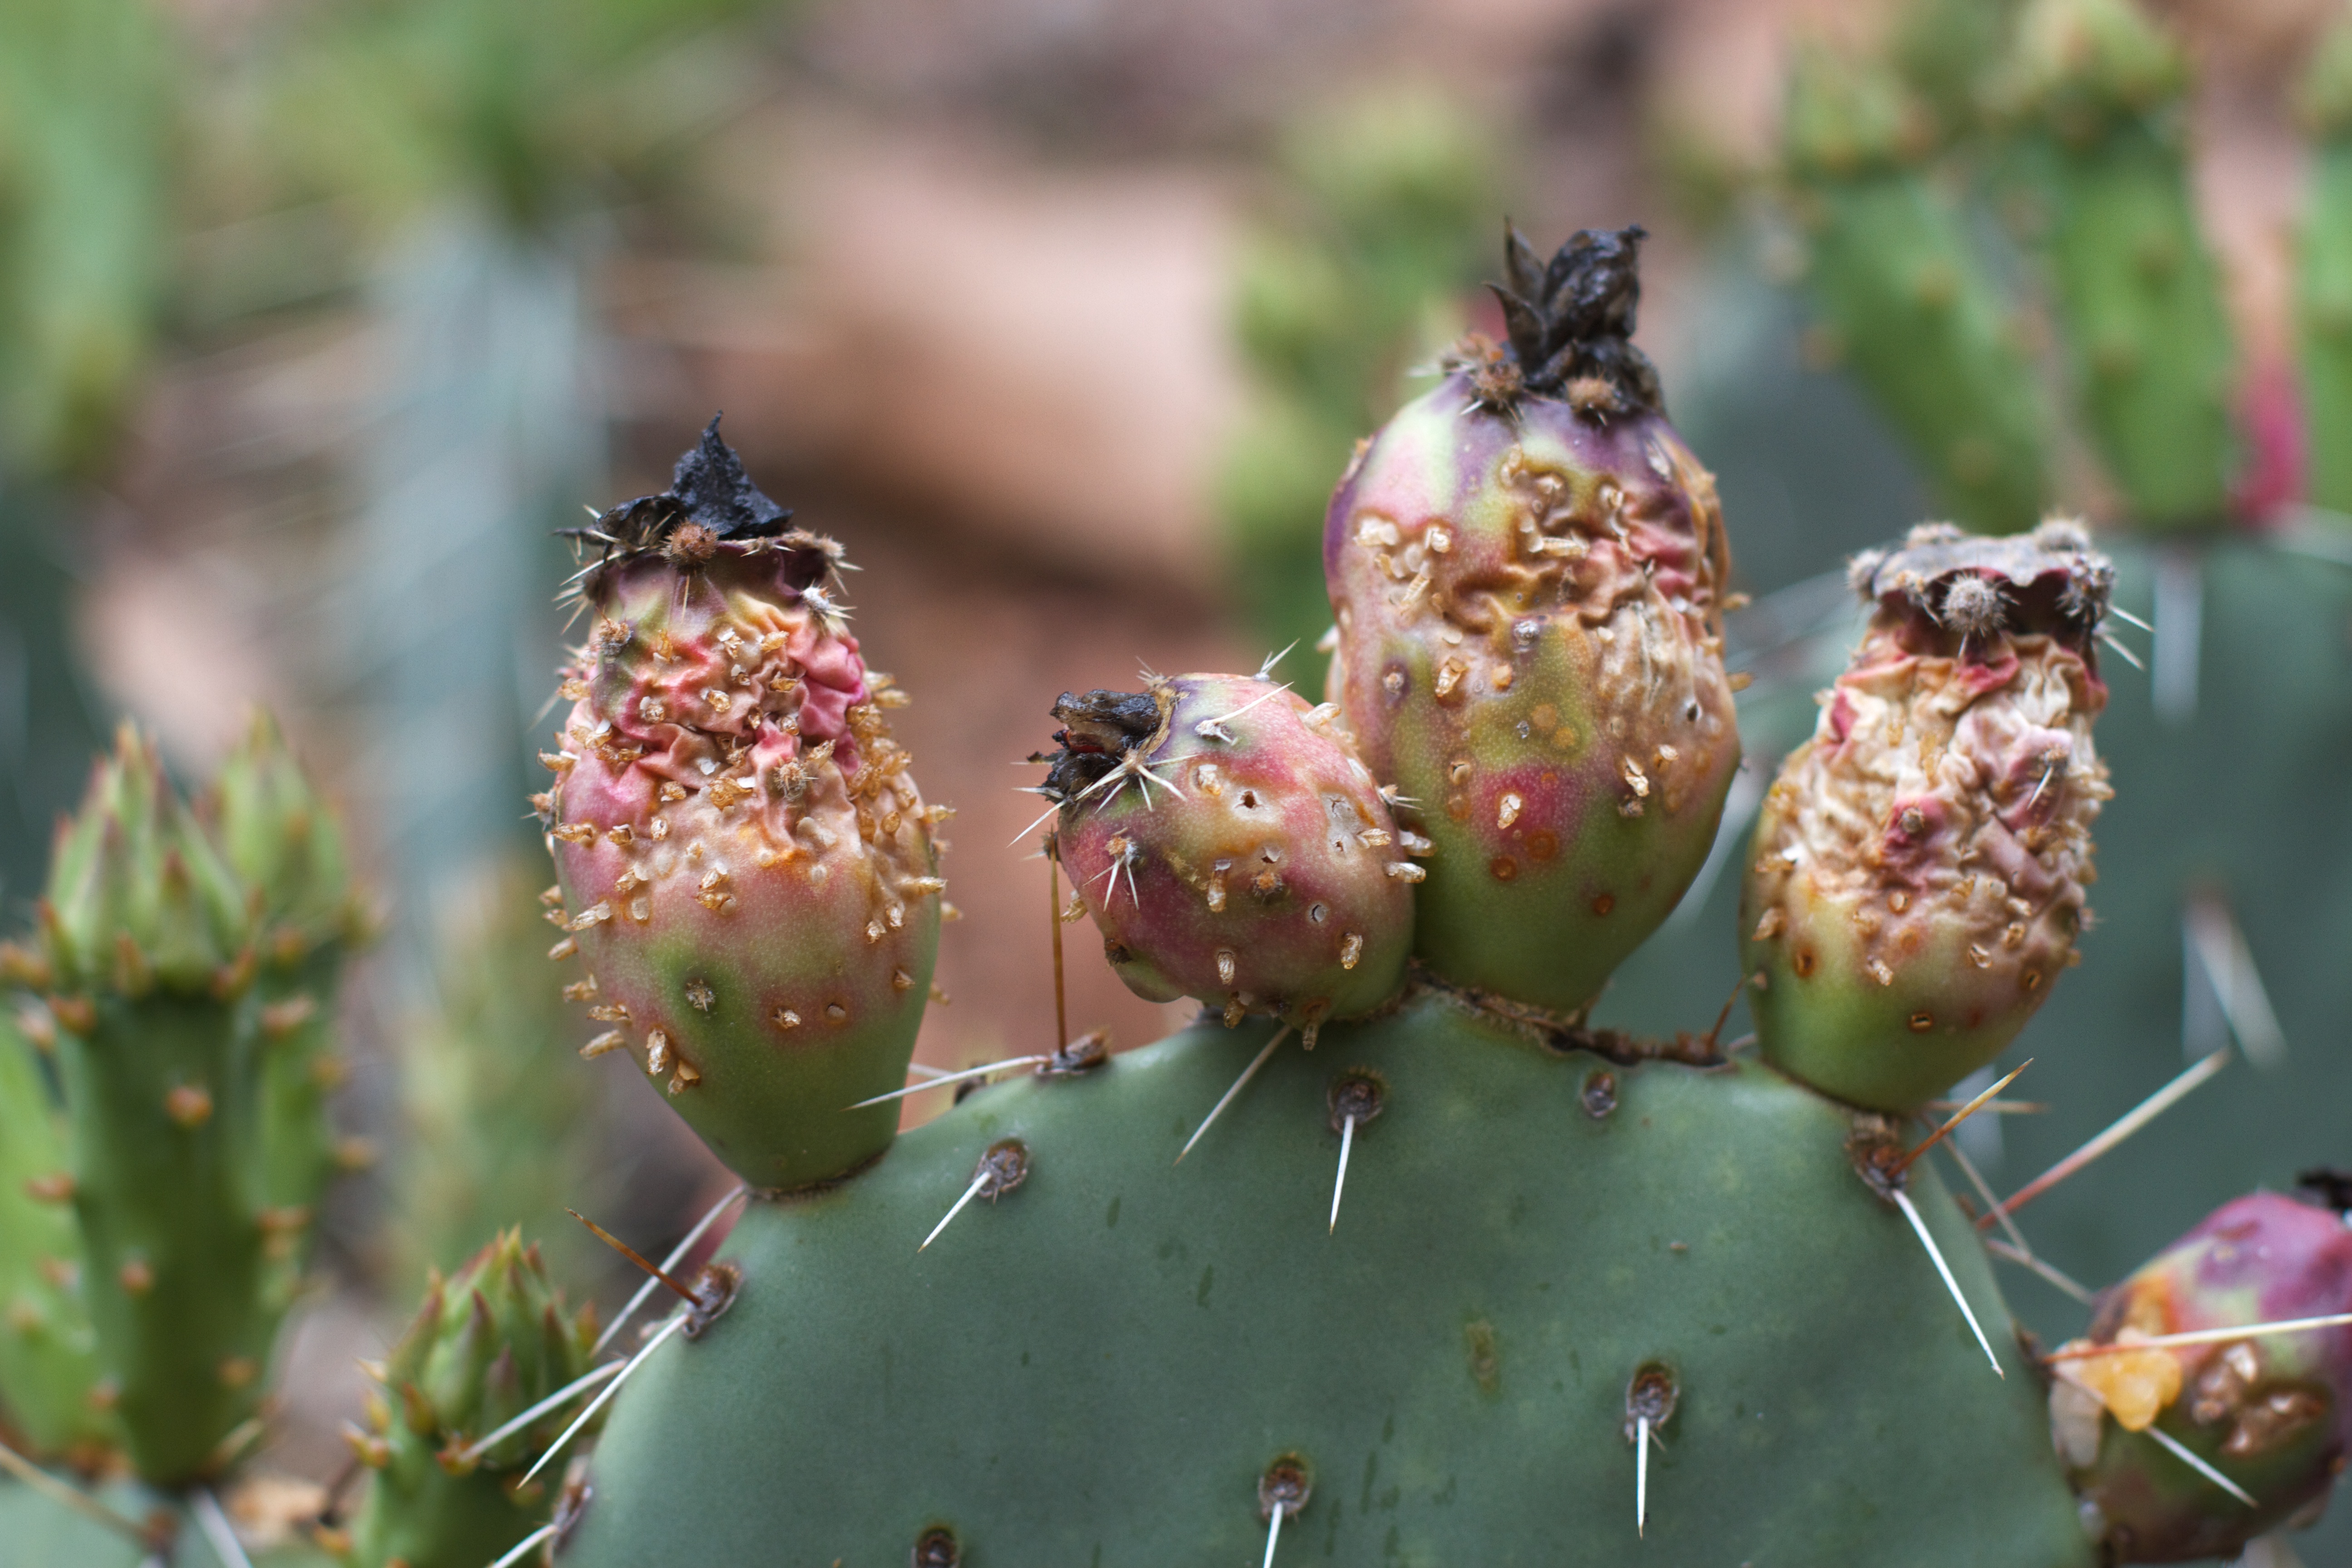
cactus, plant, flower, produce, botany, flora, fauna, flowering plant, prickly pear, land plant, thorns spines and prickles, barbary fig